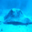
Label: ray